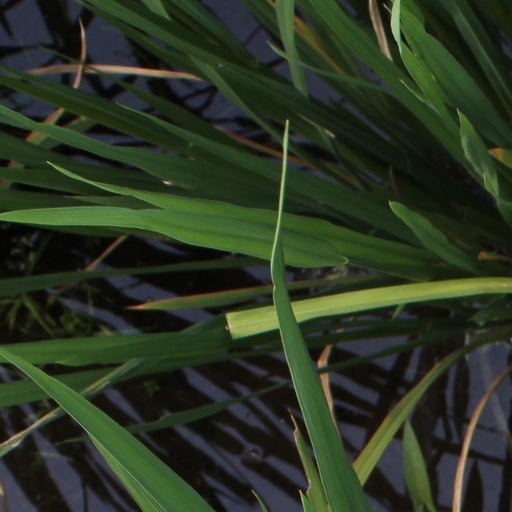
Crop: rice